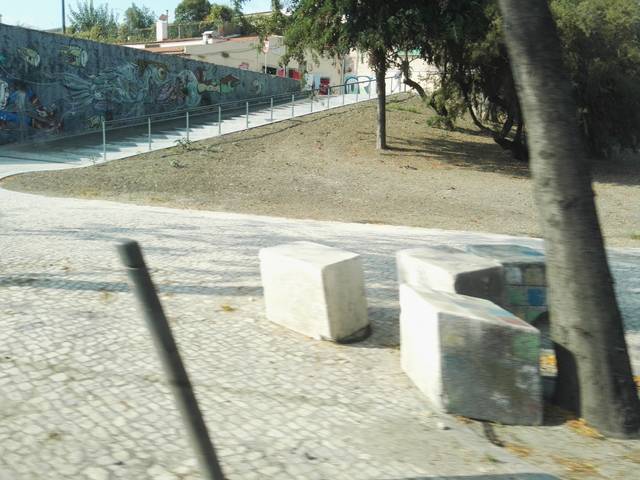
Region: Portugal
Coordinates: 38.697, -9.195